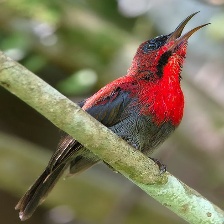
Species: CRIMSON SUNBIRD
Scientific name: AETHOPYGA SIPARAJA